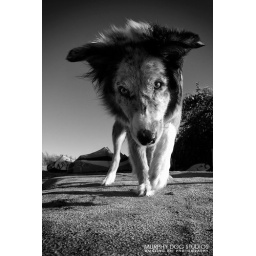
One of the coolest dogs in the world. This dog travels over 100K miles a year with his parents.